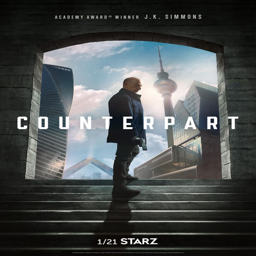
return to the main poster page for counterpart